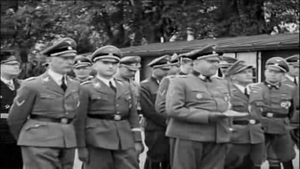
Schalburgkorpset / Organisation
Gottlob Berger (i midten) med Werner Best (på hans højre hånd) uddeler udmærkelsestegn til SS-folk på Høveltegård
Med et følge af SS-officerer holder Obergruppenführer Gottlob Berger en kort tale fra papir, til højre for ham står Werner Best, til venstre den lokale befalingshavende Obersturmbannführer. Film stillbillede nummer 1968 af 14239, ved 01:20. Se også File&#x3a;&#32;Waffen-SS memorial and raw footage (Denmark, 1944).ogv
Schalburgkorpset, opkaldt efter Christian Frederik von Schalburg, leder af Frikorps Danmark, var et korps af danskere i tysk tjeneste under besættelsen.